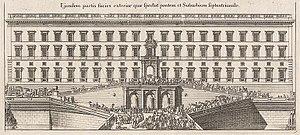
Le palais royal de Stockholm est un palais royal situé sur le Norrström, dans la partie nord de Gamla stan de Stockholm, en Suède. Il s'agit de la résidence officielle des monarques de Suède.